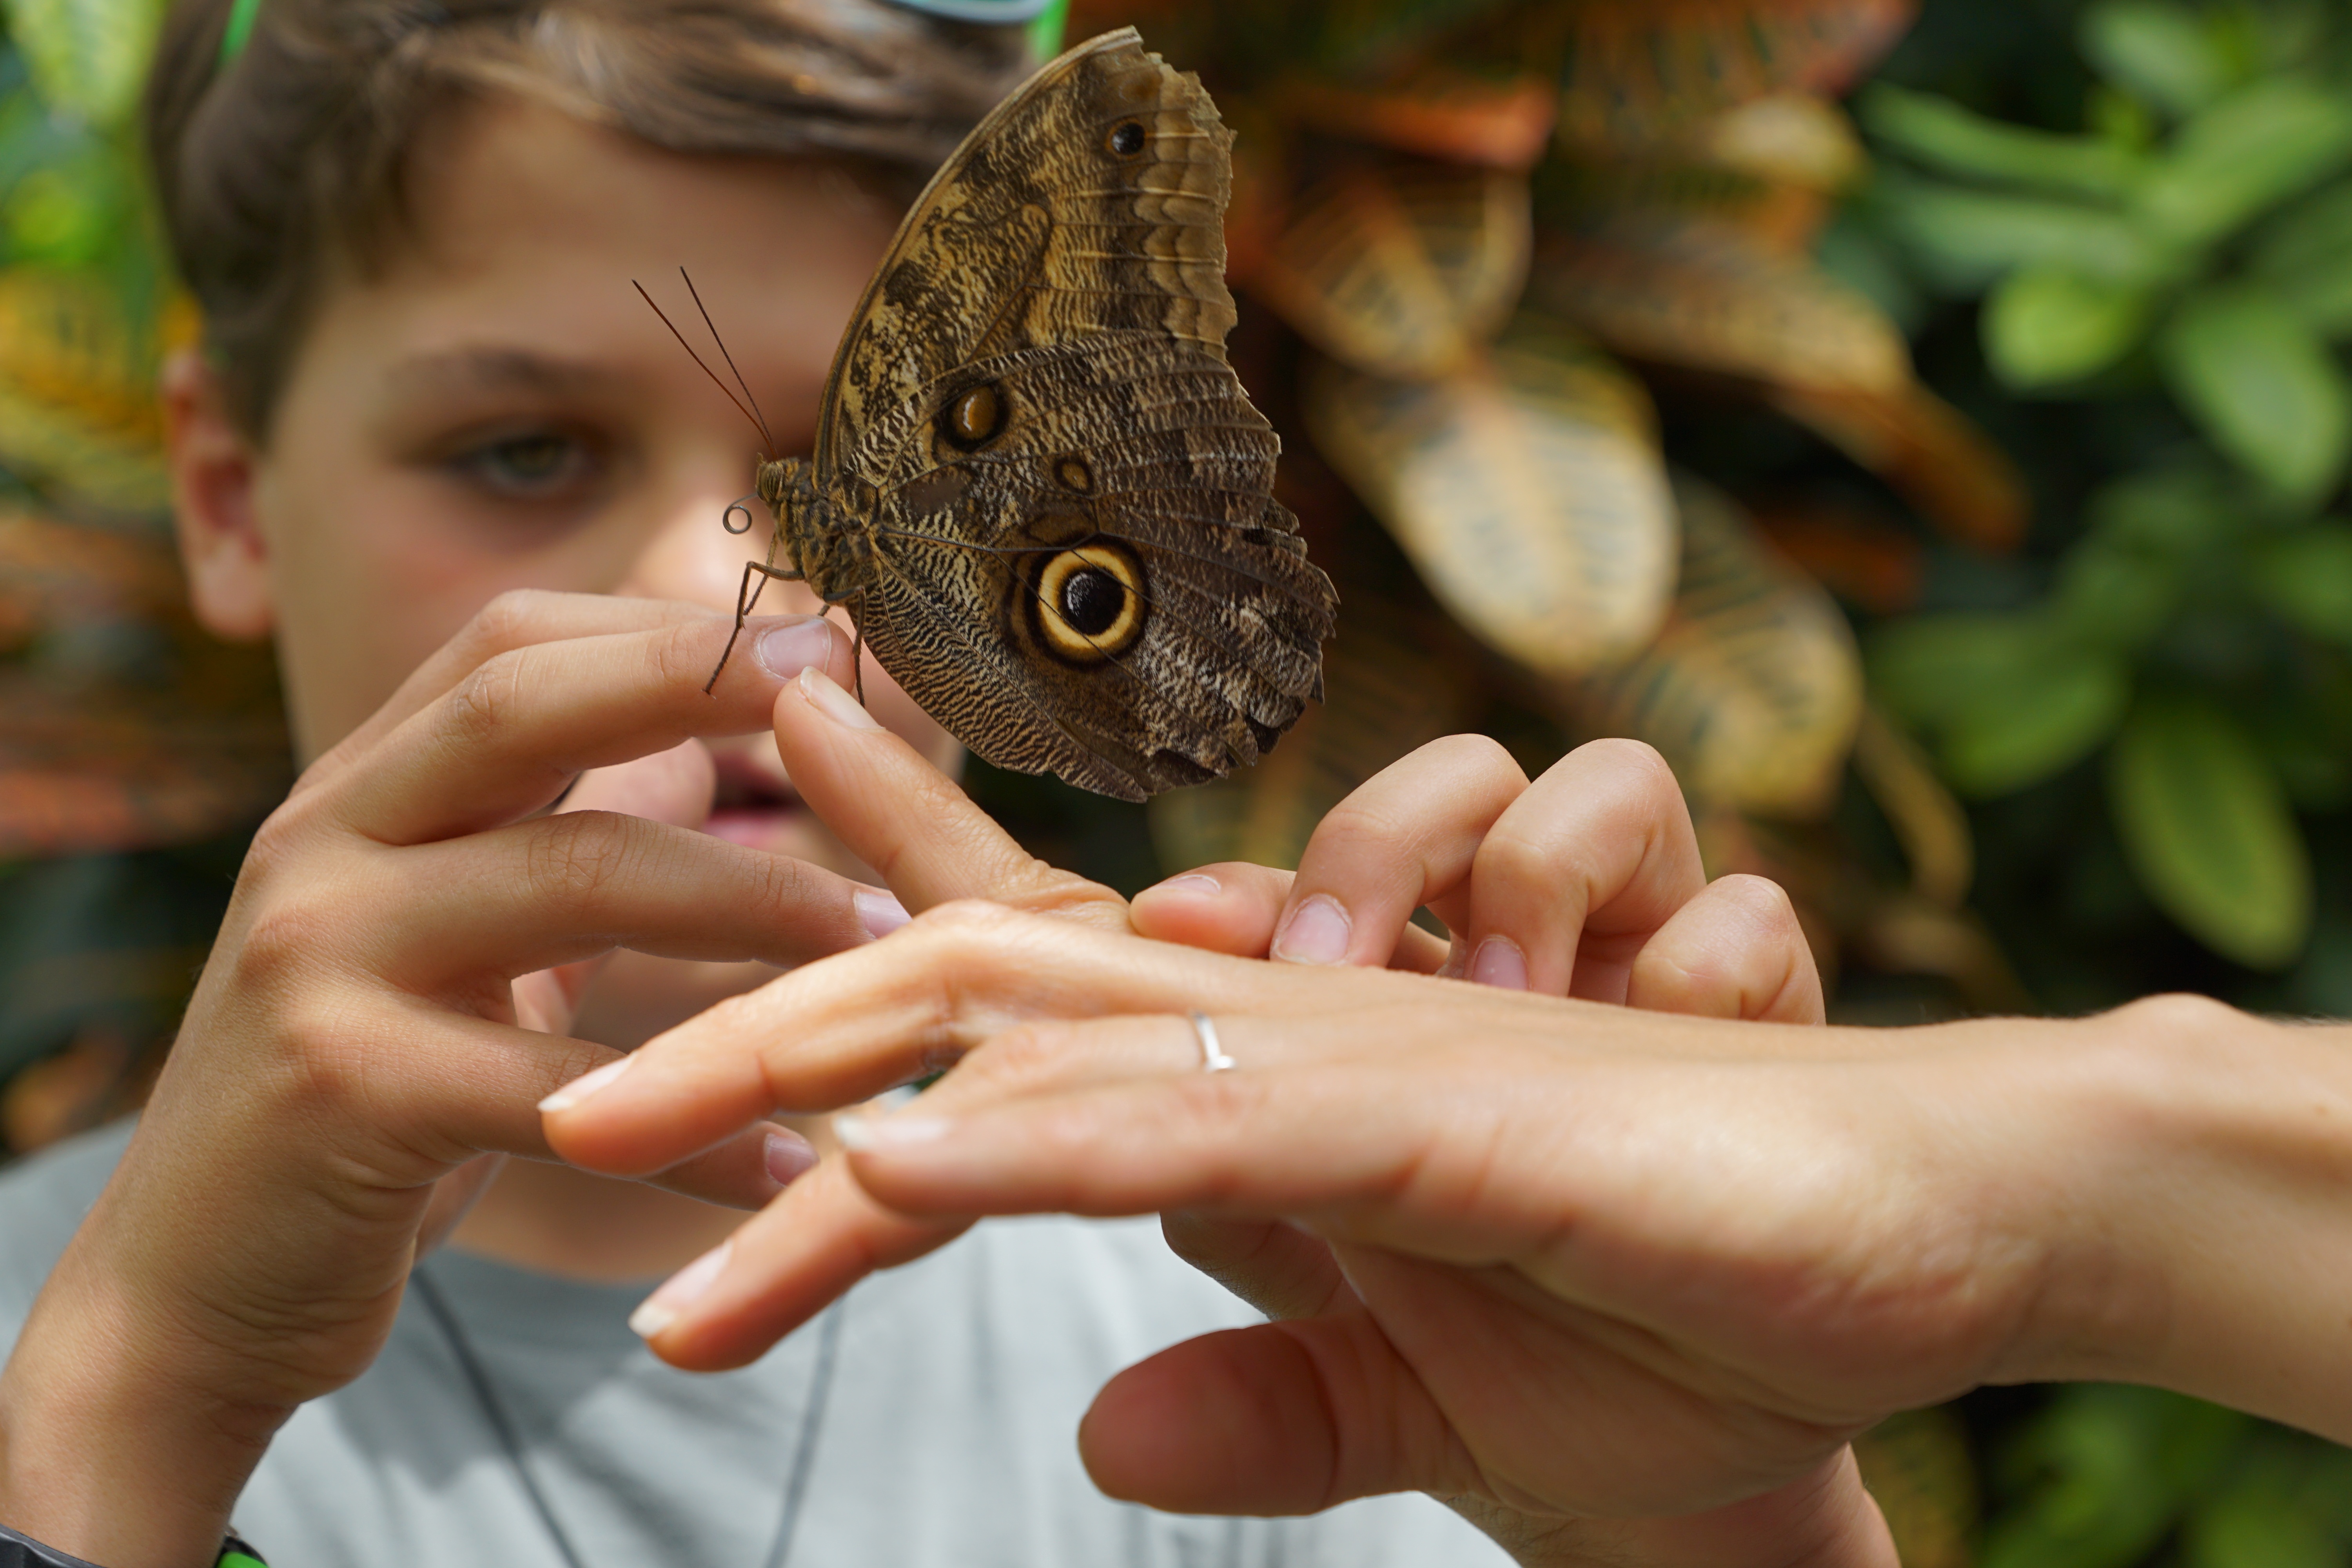
hand, nature, wing, finger, insect, child, butterfly, head, moths and butterflies